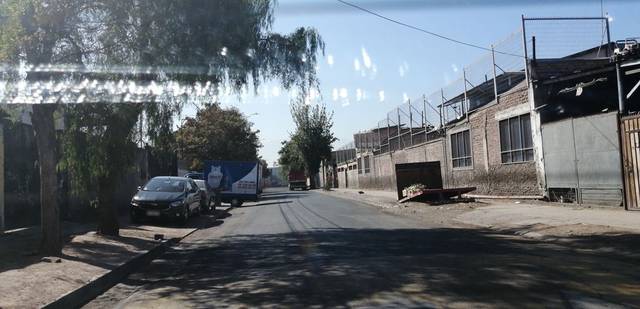
Region: Chile
Coordinates: -33.444, -70.751